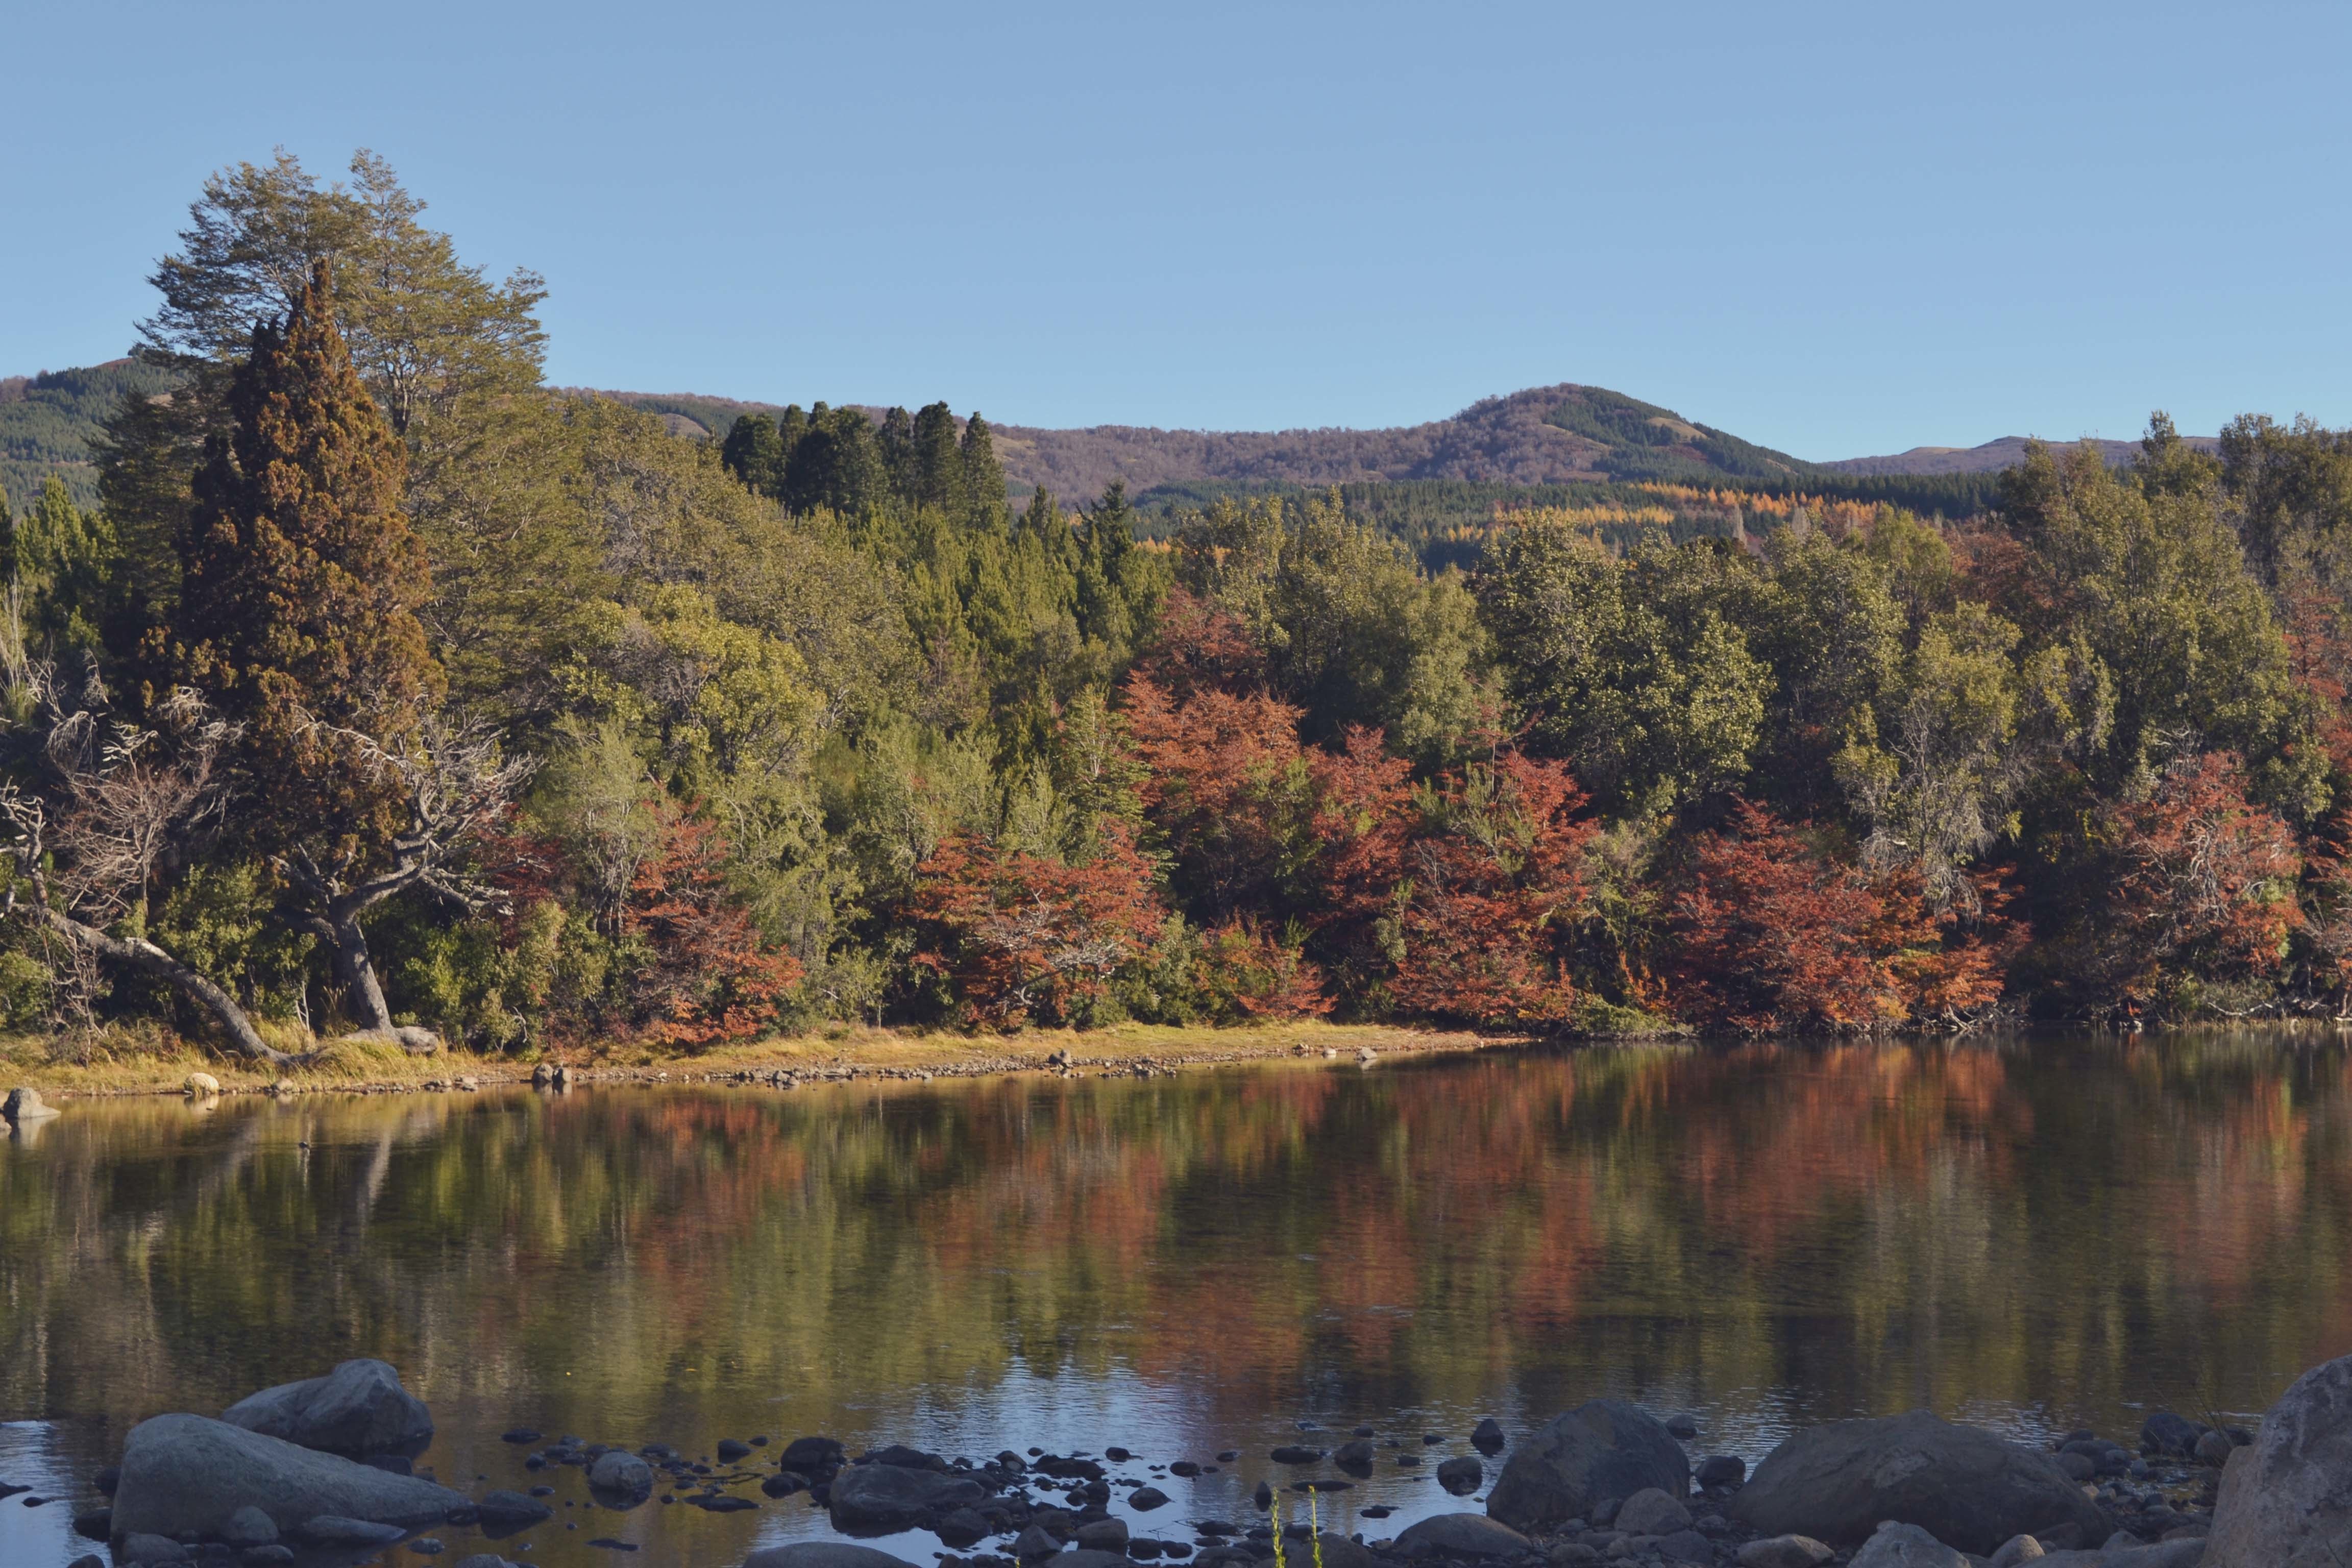
landscape, tree, wilderness, mountain, leaf, lake, river, pond, reflection, autumn, reservoir, season, wetland, loch, ecosystem, tarn